Kazha

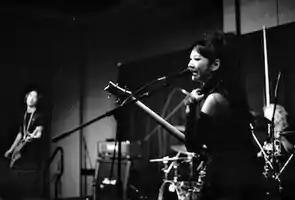
Kazha performing in 2014

Kazha is a rock band founded in 2009 by a Japanese singer/songwriter Kazuha Oda and a guitarist Hideki Matsushige, categorized in Hard Rock and sometimes in Heavy Metal. It used to be a 4 piece band but became 3 piece with Kazuha Oda being a bass/vocal.